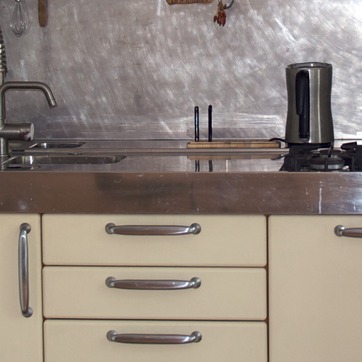
Material: metal